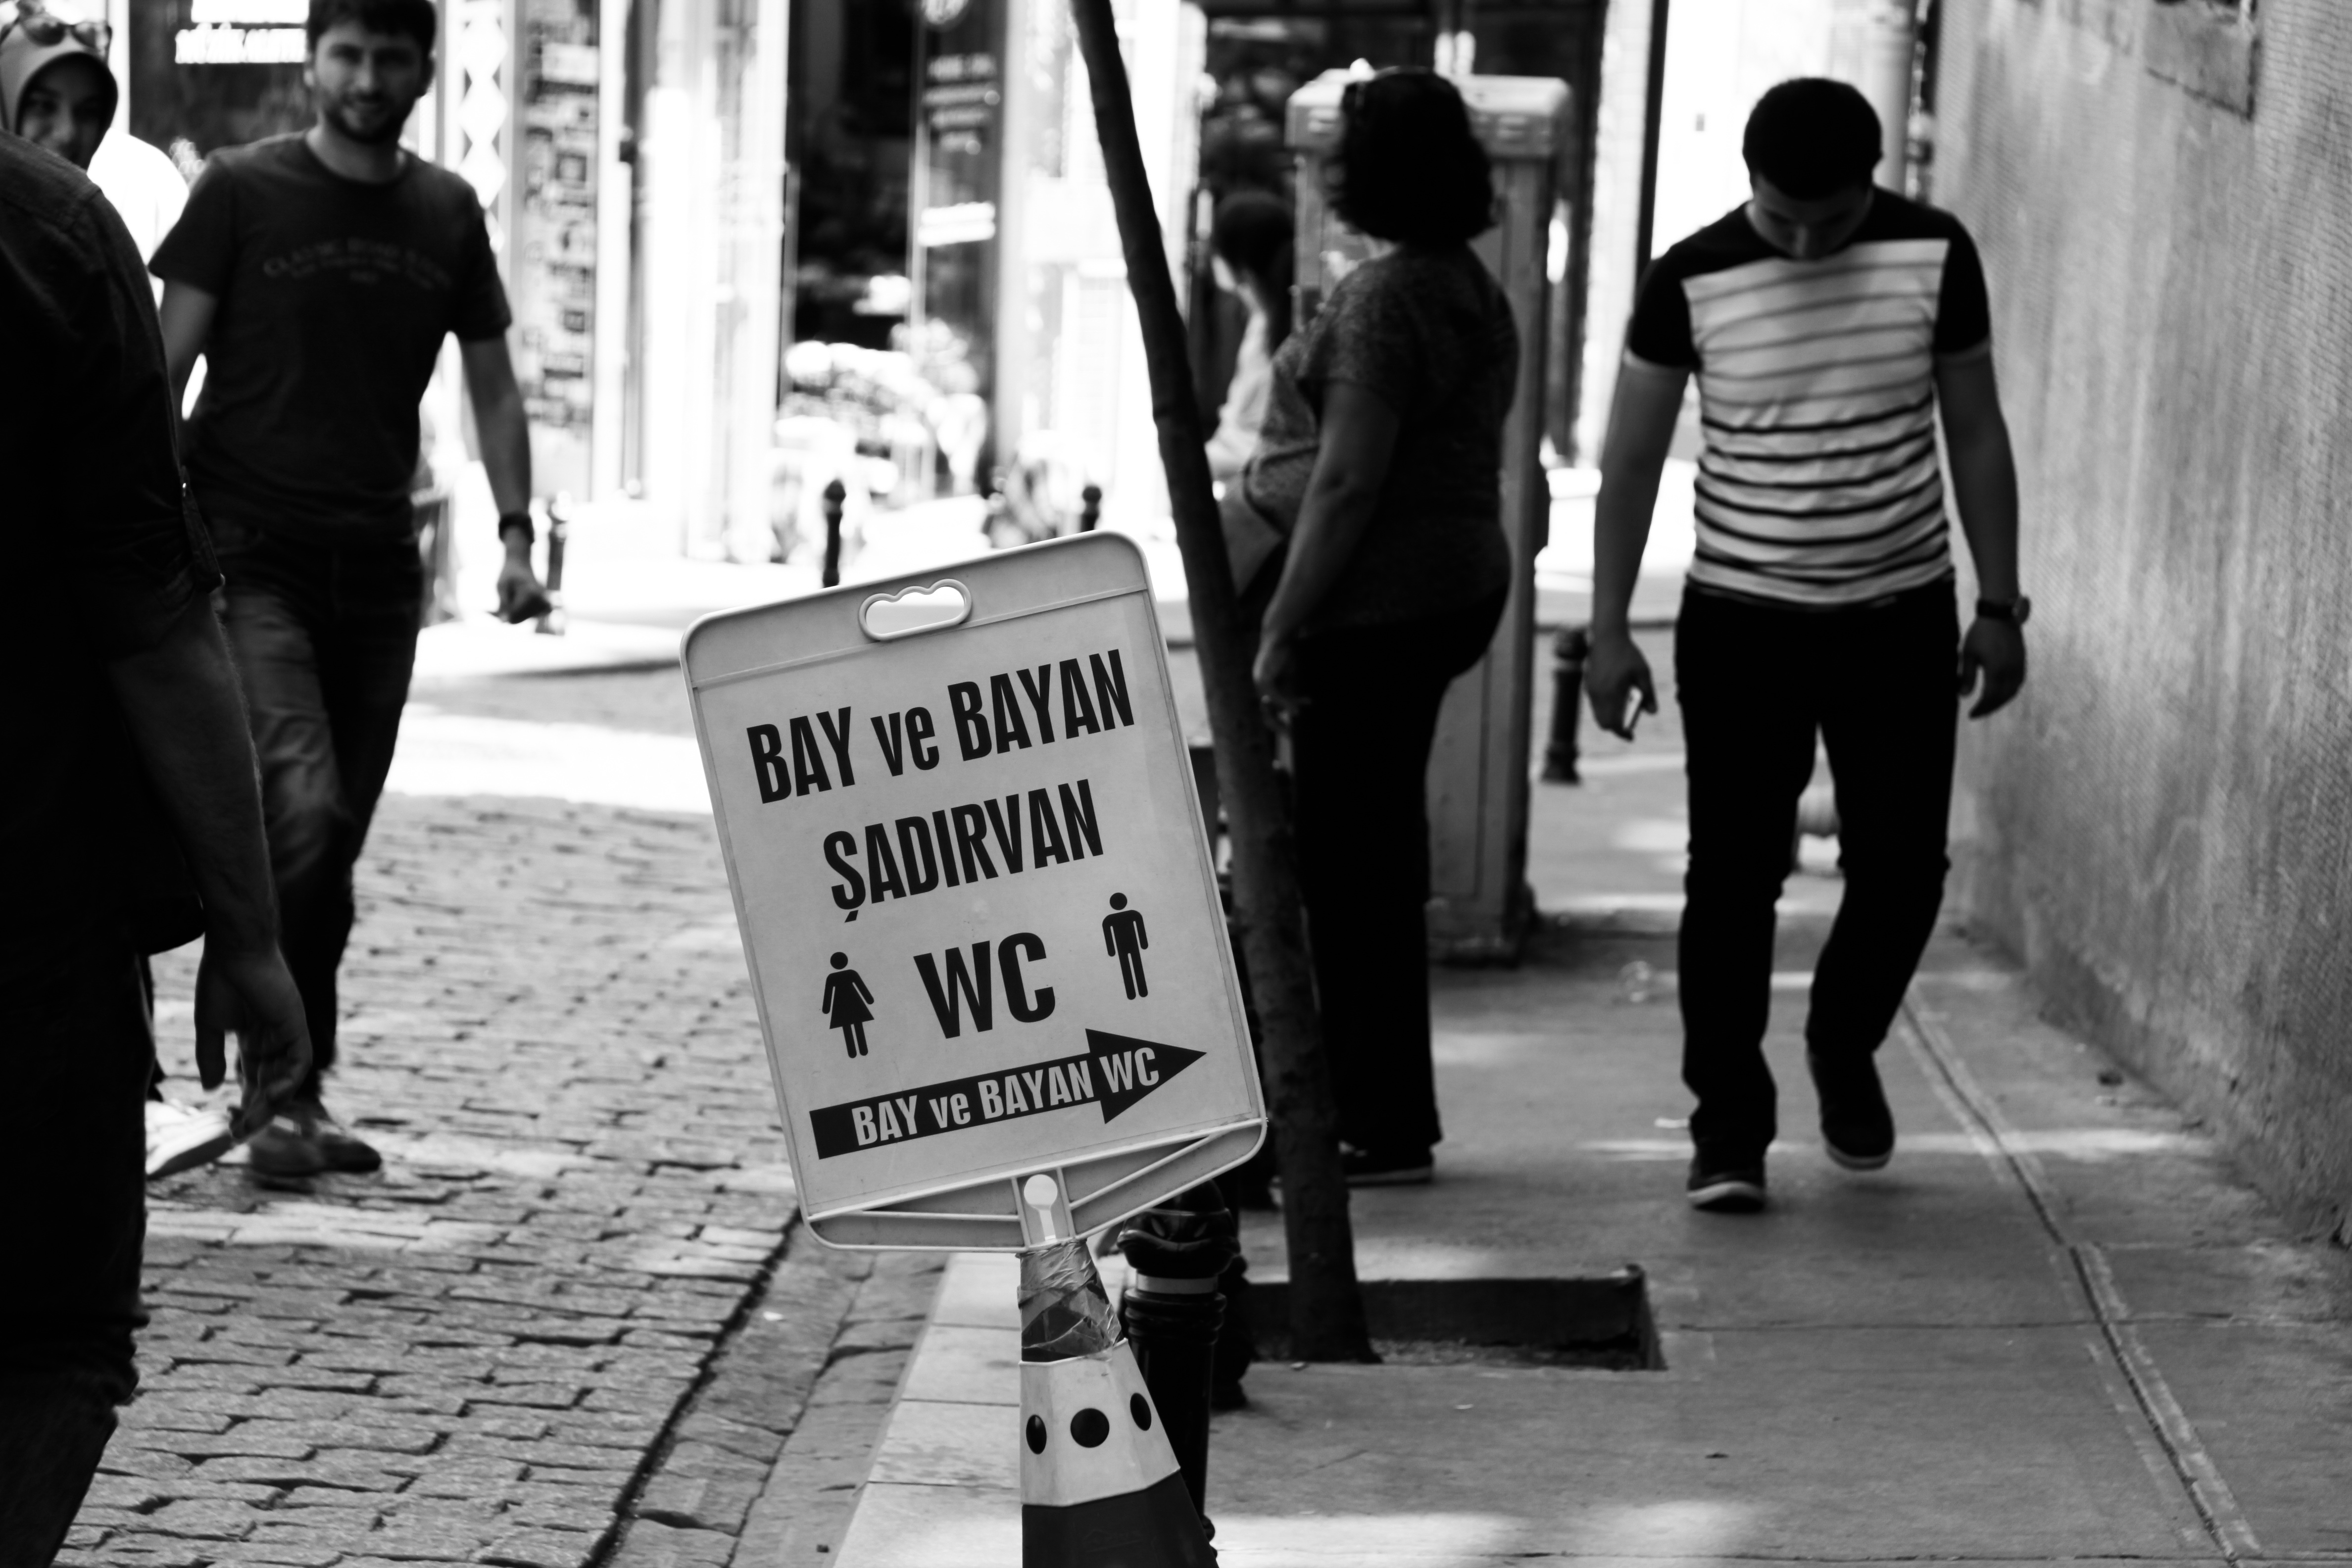
pedestrian, black and white, road, white, street, black, monochrome, infrastructure, snapshot, monochrome photography